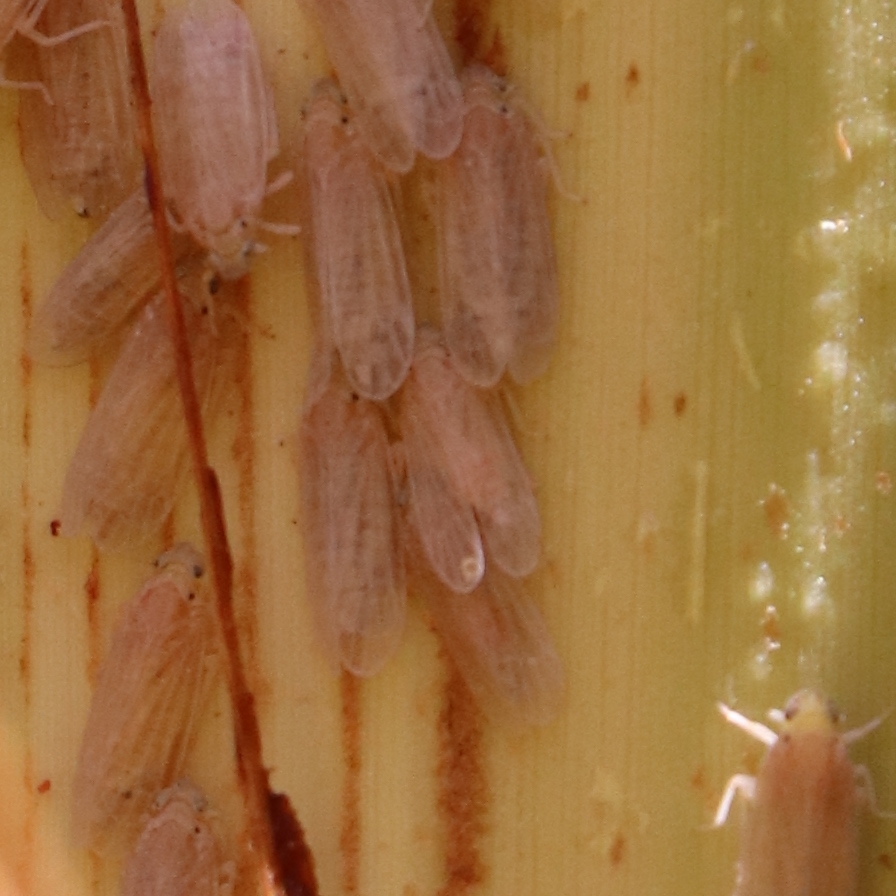
Label: Bug